Gaafaru

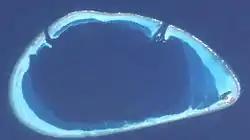
Gaafaru Atoll (Landsat image)

Gaafaru is one of the inhabited islands of Kaafu Atoll, the only island of the natural atoll known as Gaafaru.